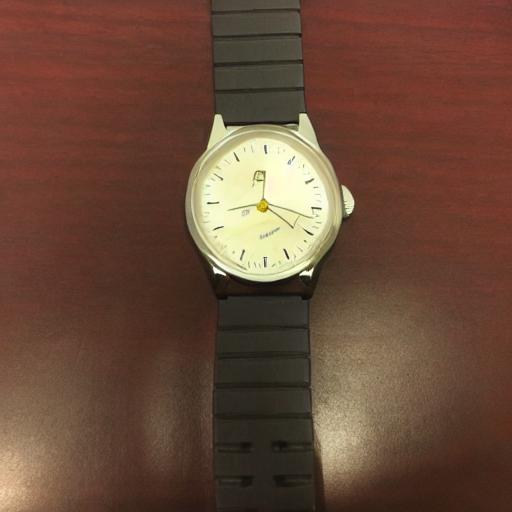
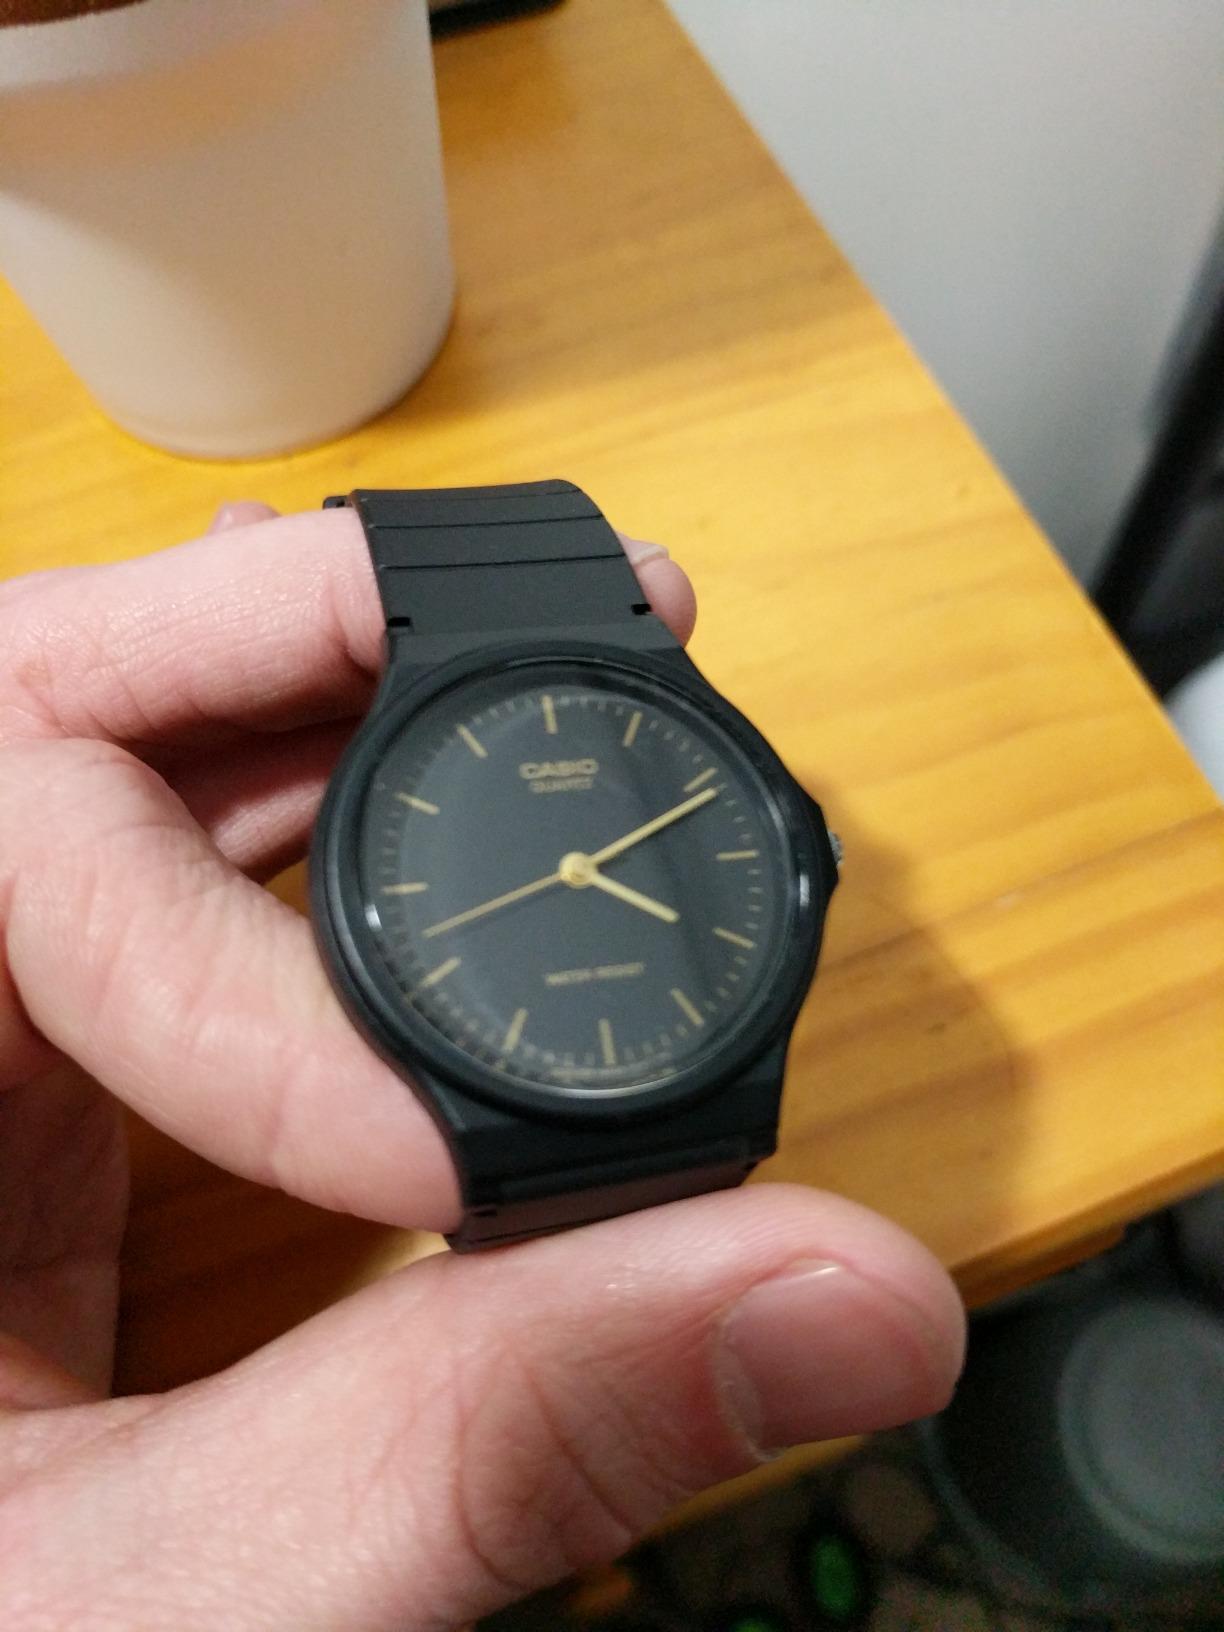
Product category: accessories_watch
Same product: no